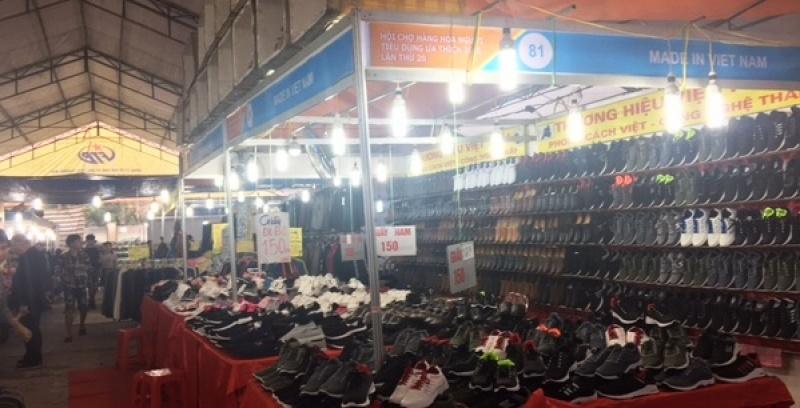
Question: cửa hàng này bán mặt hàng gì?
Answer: cửa hàng này bán giày